Julia the Elder

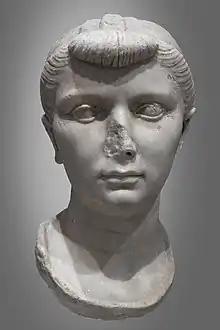
Bust of Julia the Elder

Julia the Elder (30 October 39 BC – AD 14), known to her contemporaries as Julia Caesaris filia or Julia Augusti filia (Classical Latin: or ), was the daughter and only biological child of Augustus, the first Roman emperor, and his second wife, Scribonia. Julia was also stepsister and second wife of the Emperor Tiberius; maternal grandmother of the Emperor Caligula and the Empress Agrippina the Younger; grandmother-in-law of the Emperor Claudius; and maternal great-grandmother of the Emperor Nero. Her epithet "the Elder" distinguishes her from her daughter, Julia the Younger.